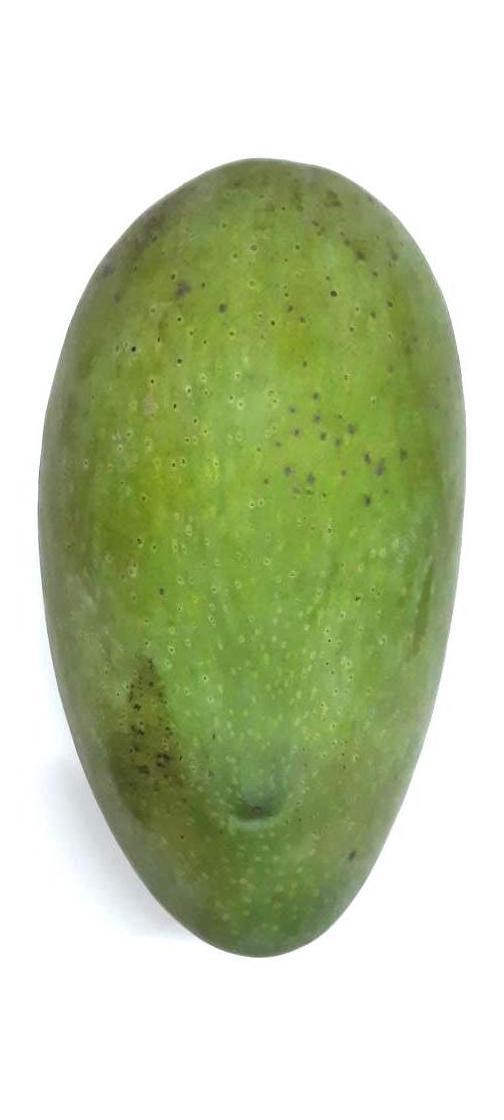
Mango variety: Fazli Shurmai